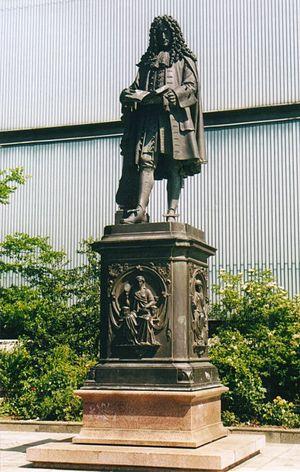
Ernst Julius Hähnel, né le 9 mars 1811 à Dresde et mort le 22 mai 1891 à Dresde, est un sculpteur allemand qui fut professeur à l'académie des beaux-arts de Dresde.
Gottfried Wilhelm Leibniz, né à Leipzig le 1ᵉʳ juillet 1646 et mort à Hanovre le 14 novembre 1716, est un philosophe, scientifique, mathématicien, logicien, diplomate, juriste, bibliothécaire et philologue allemand. Esprit polymathe, personnalité importante de la période Frühaufklärung, il occupe une place primordiale dans l'histoire de la philosophie et l'histoire des sciences et est souvent considéré comme le dernier « génie universel ».